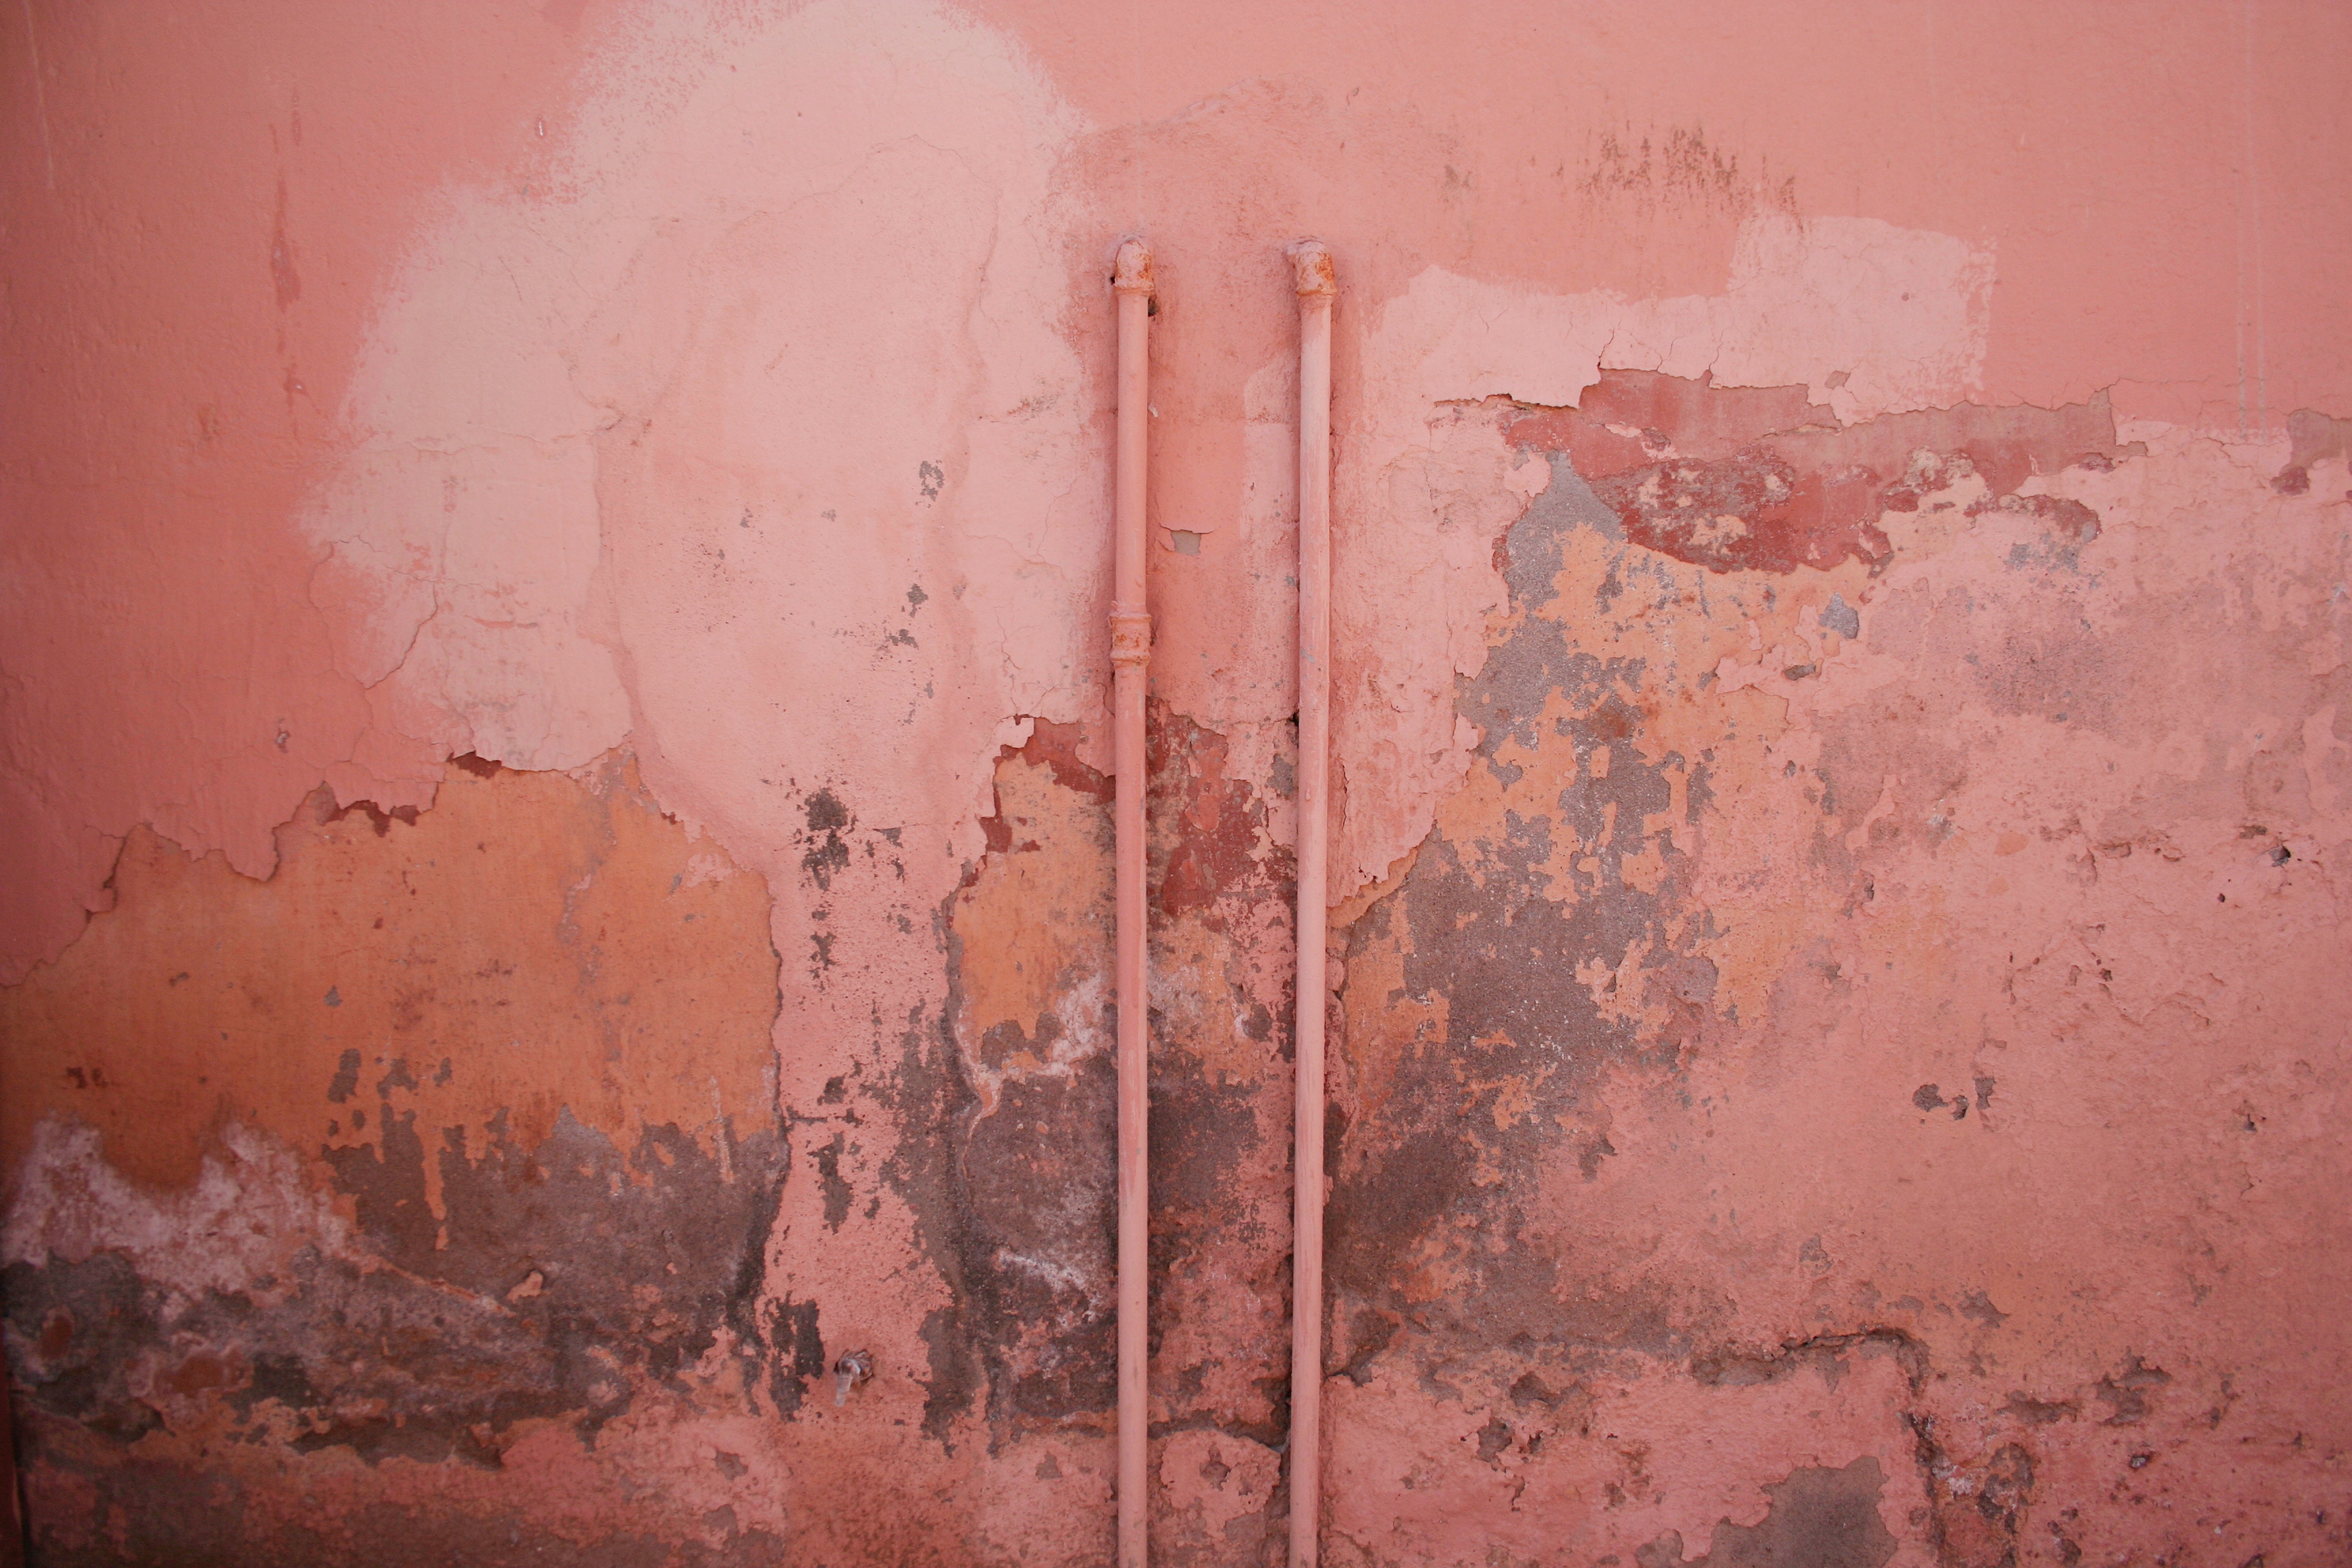
sky, texture, wall, paint, pink, painting, art, plaster, modern art, visual arts